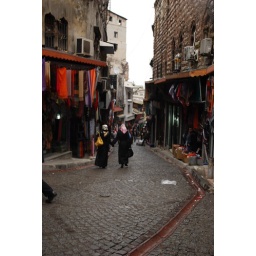
Two women walking down a shopping street in Istanbul, near the Grand Bazaar.